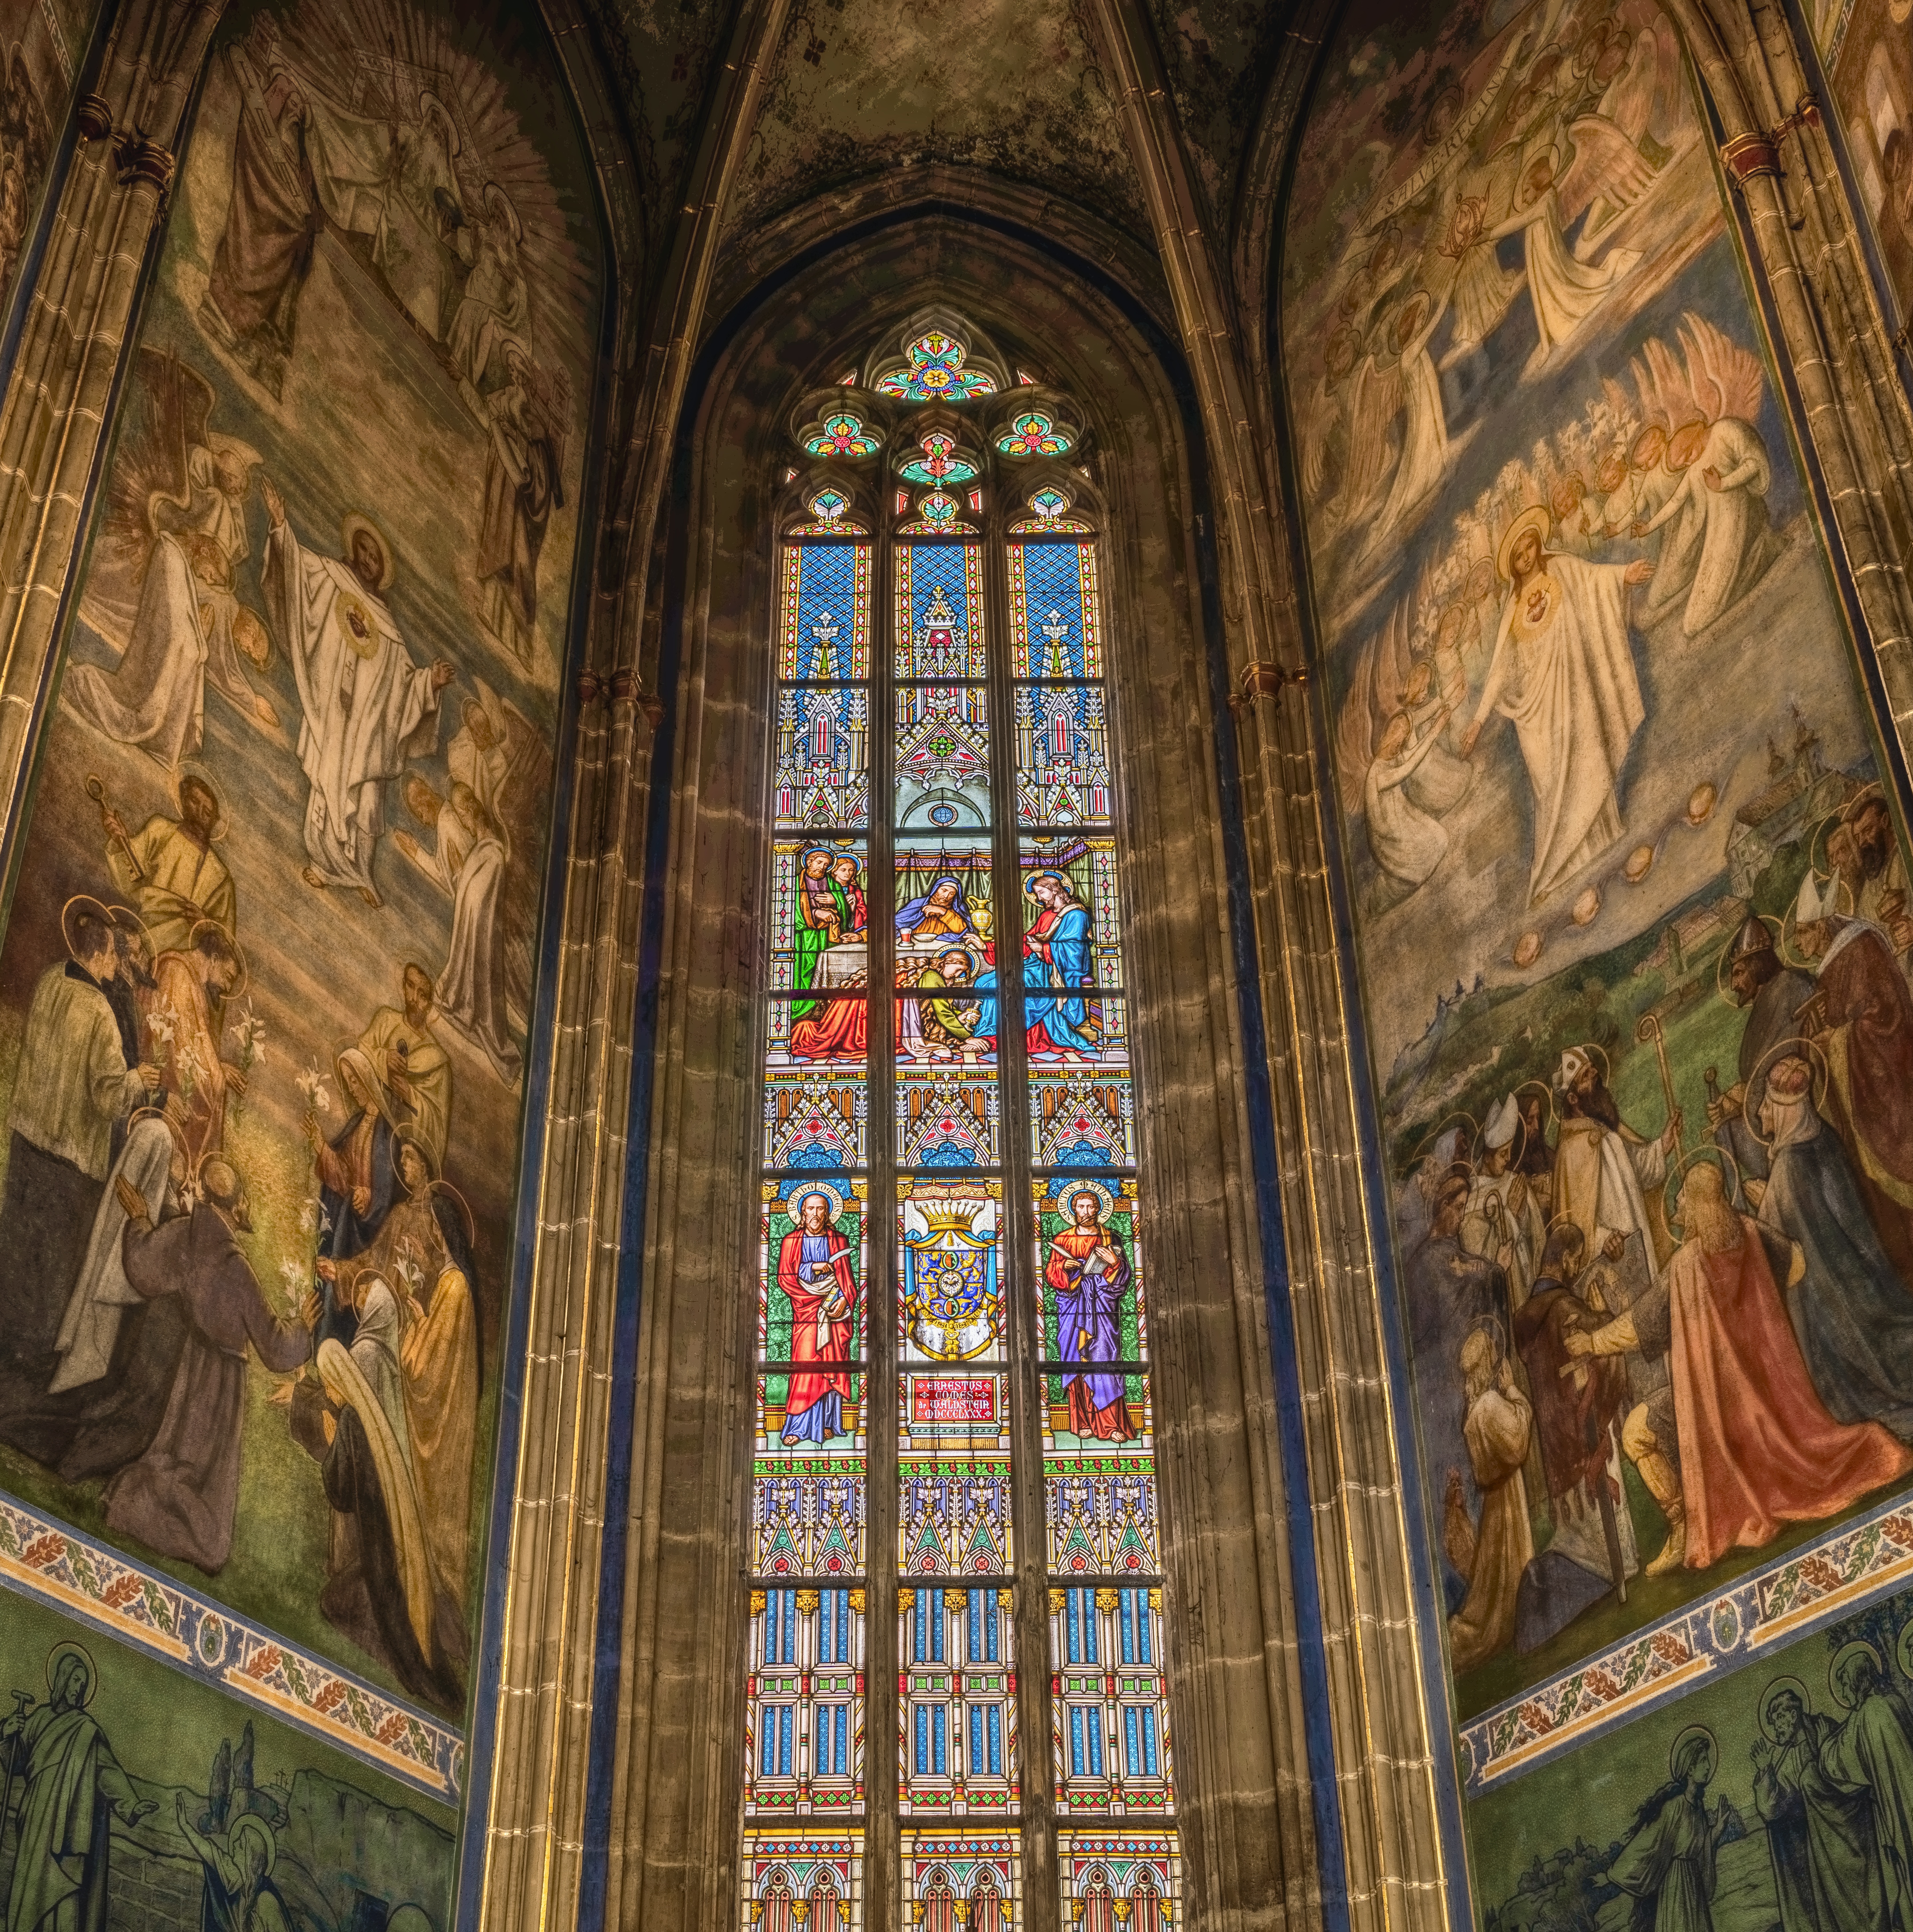
church, prague, st vitus cathedral, glass window, painting, drawing, structure, mood, czech republic, historically, gothic, architecture, religion, landmark, building, dom, holy, stained glass, chapel, cathedral, place of worship, glass, window, medieval architecture, basilica, byzantine architecture, material, gothic architecture, religious institute, crypt, historic site, symmetry, middle ages, stock photography